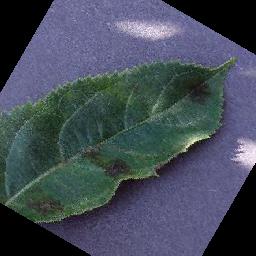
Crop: apple
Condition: scab